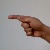
The image shows a hand gesture representing the letter 'G' in Indian Sign Language.